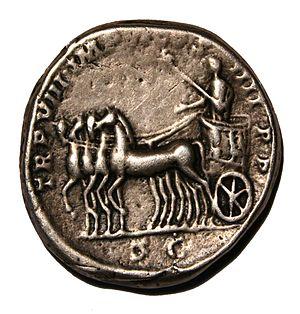
180 est une année bissextile commençant un vendredi.